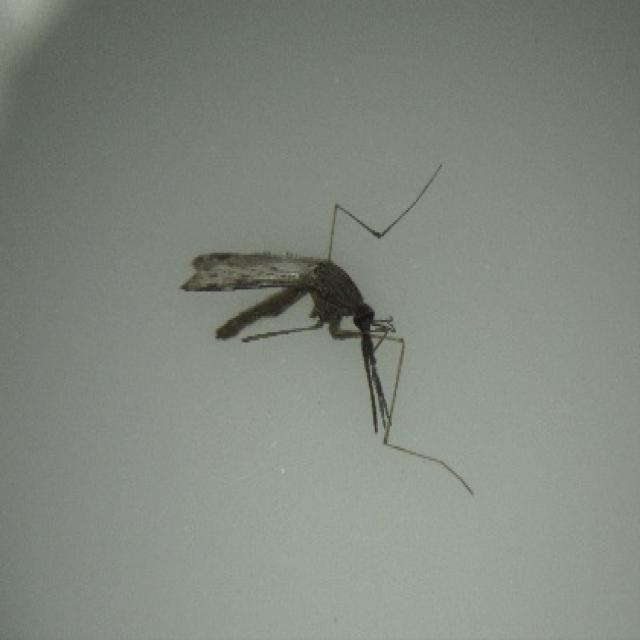
Species: anopheles_sinensis